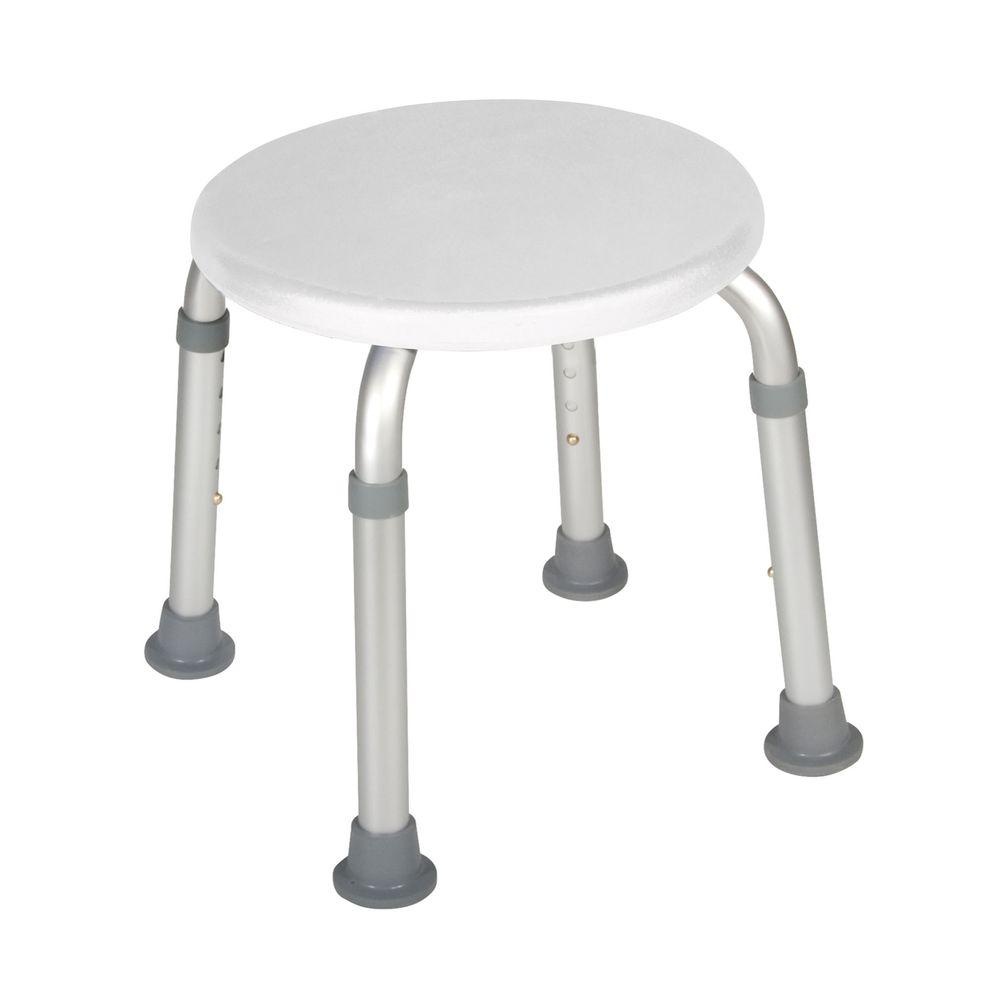
Drive Shw Stool W/O Arms Alum
Drive Medical Shower Stool without Arms (Aluminum) provides a safe and comfortable seating option for the shower. This stool is lightweight, rust-resistant, and features adjustable legs for customizable height. It offers stability and support, making it ideal for individuals with limited mobility.
Brand: Commonfinds
Category: Health & Beauty > Health Care > Mobility & Accessibility > Accessibility Furniture & Fixtures > Shower Benches & Seats > Shower Benches